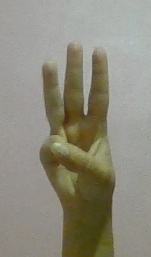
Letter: thaa